Honos

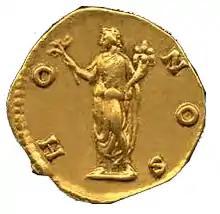
Aureus depicting Honos bearing an olive branch and a cornucopia.

Honos or Honor was the Roman god personifying honor. He was closely associated with Virtus, the goddess of manliness, or bravery, and the two are frequently depicted together. Honos is typically shown wearing a chaplet of bay leaves, while Virtus is identified by her helmet.